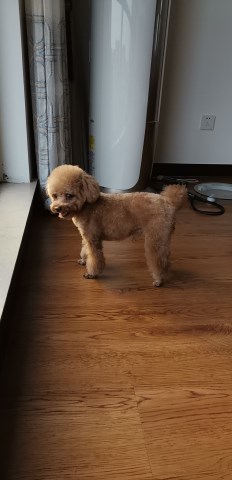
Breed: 7449-n000128-teddy